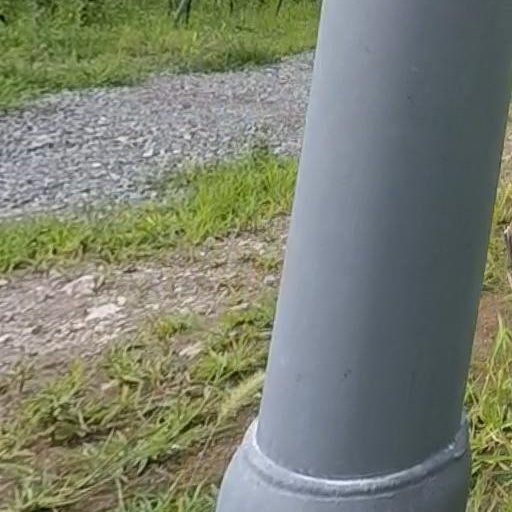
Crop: grape